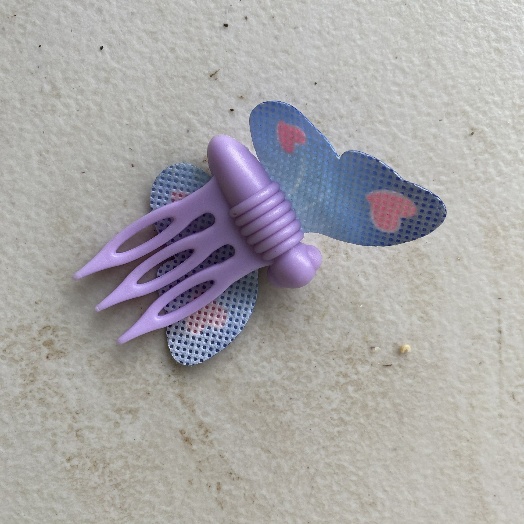
Label: Miscellaneous Trash